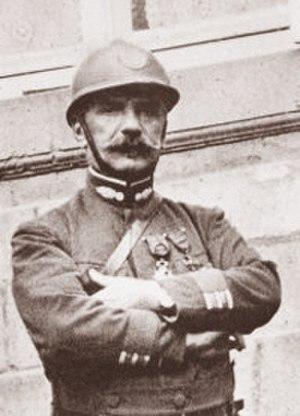
Émile Driant est un officier de carrière français. Il est le gendre du général Boulanger. « Jules Verne militaire » sous le pseudonyme de Danrit ou capitaine Danrit, député de Nancy, il reprend le service au début de la Première Guerre mondiale. Il meurt à Verdun à la tête des 56ᵉ et 59ᵉ bataillons de chasseurs, en février 1916.